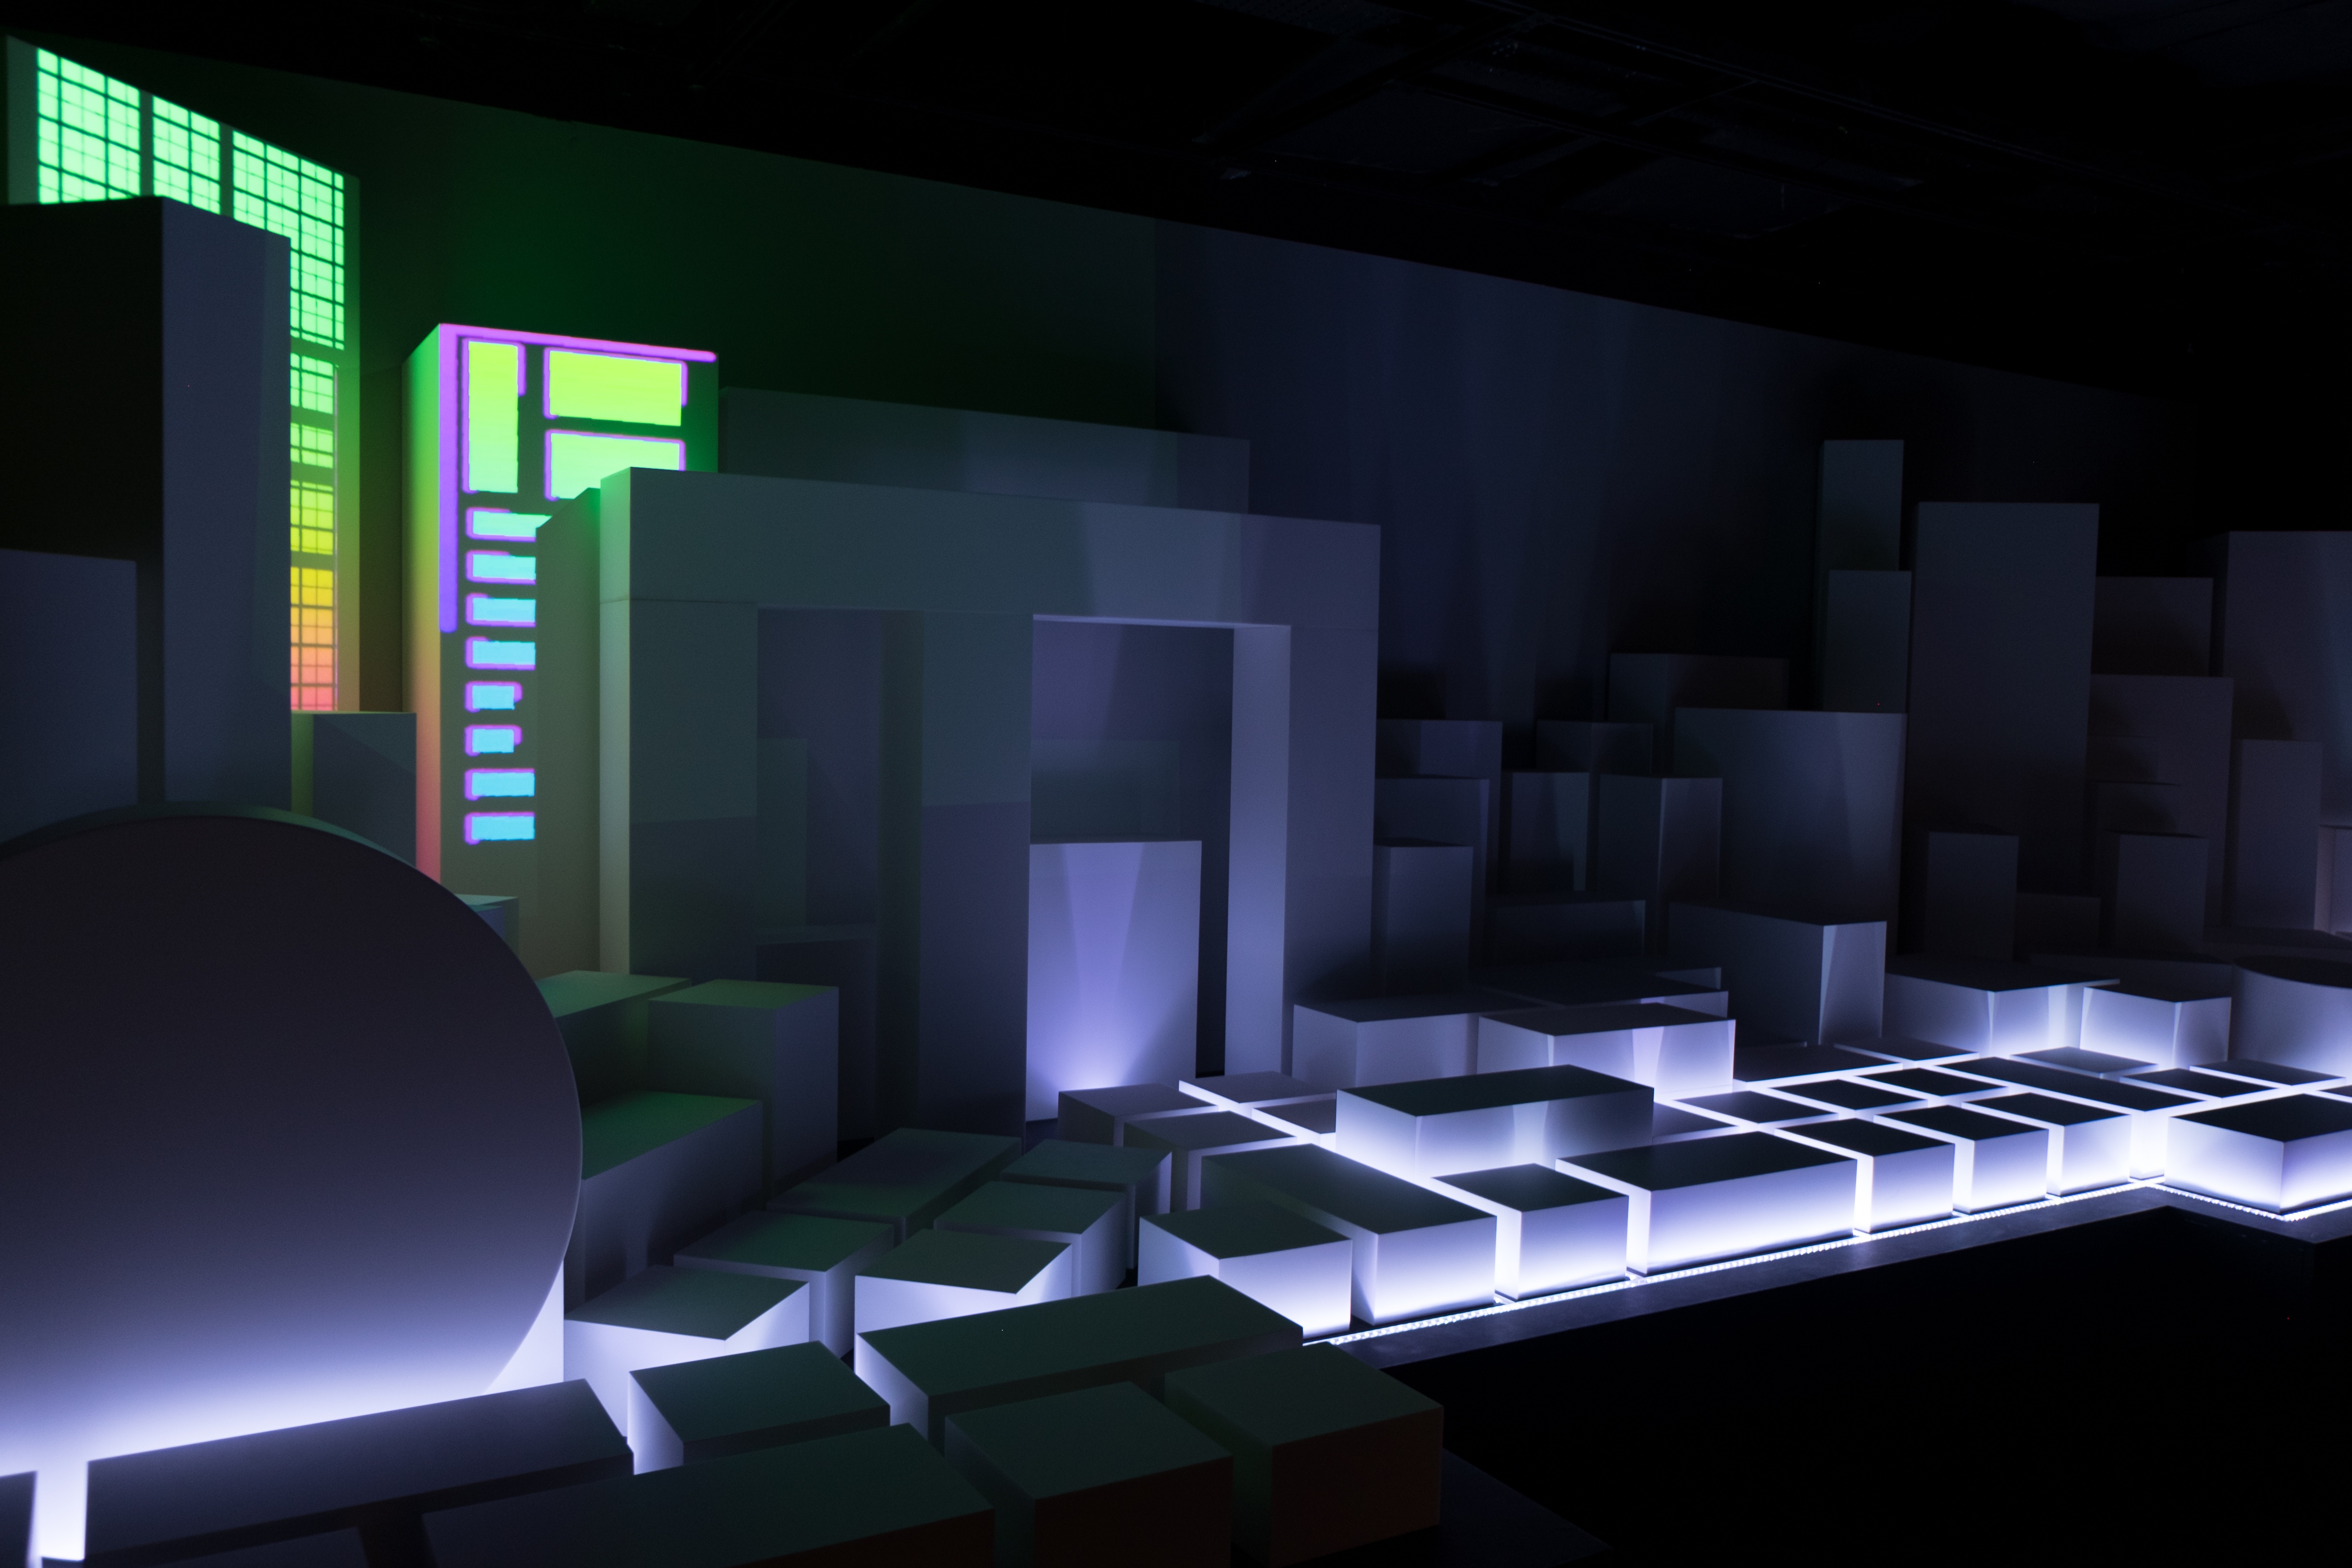
light, auditorium, darkness, lighting, interior design, theatre, stage, design, shape, screenshot, computer wallpaper, scenographer